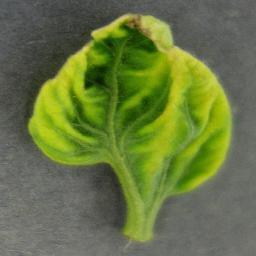
Label: Tomato___Tomato_Yellow_Leaf_Curl_Virus